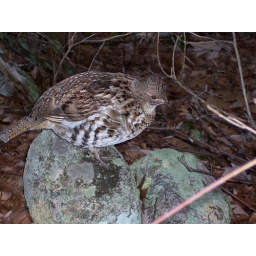
This bird followed us around while we were looking for a tree to cut down.